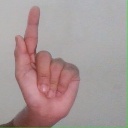
अक्षर: ळ